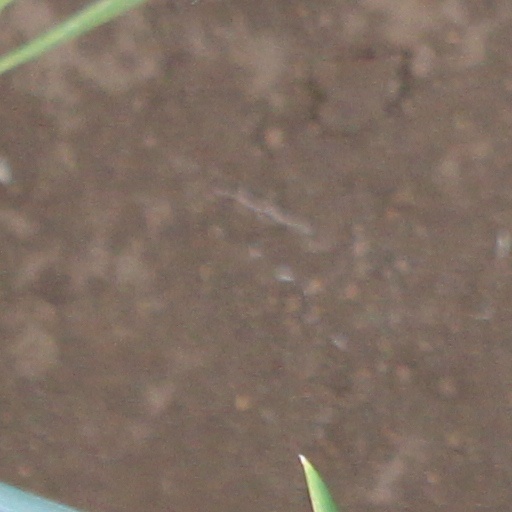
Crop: wheat